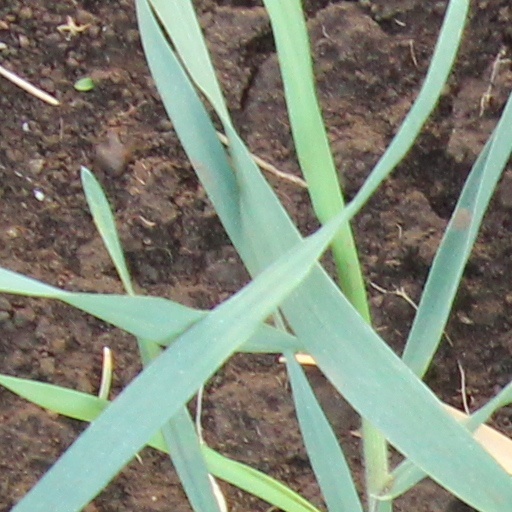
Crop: wheat